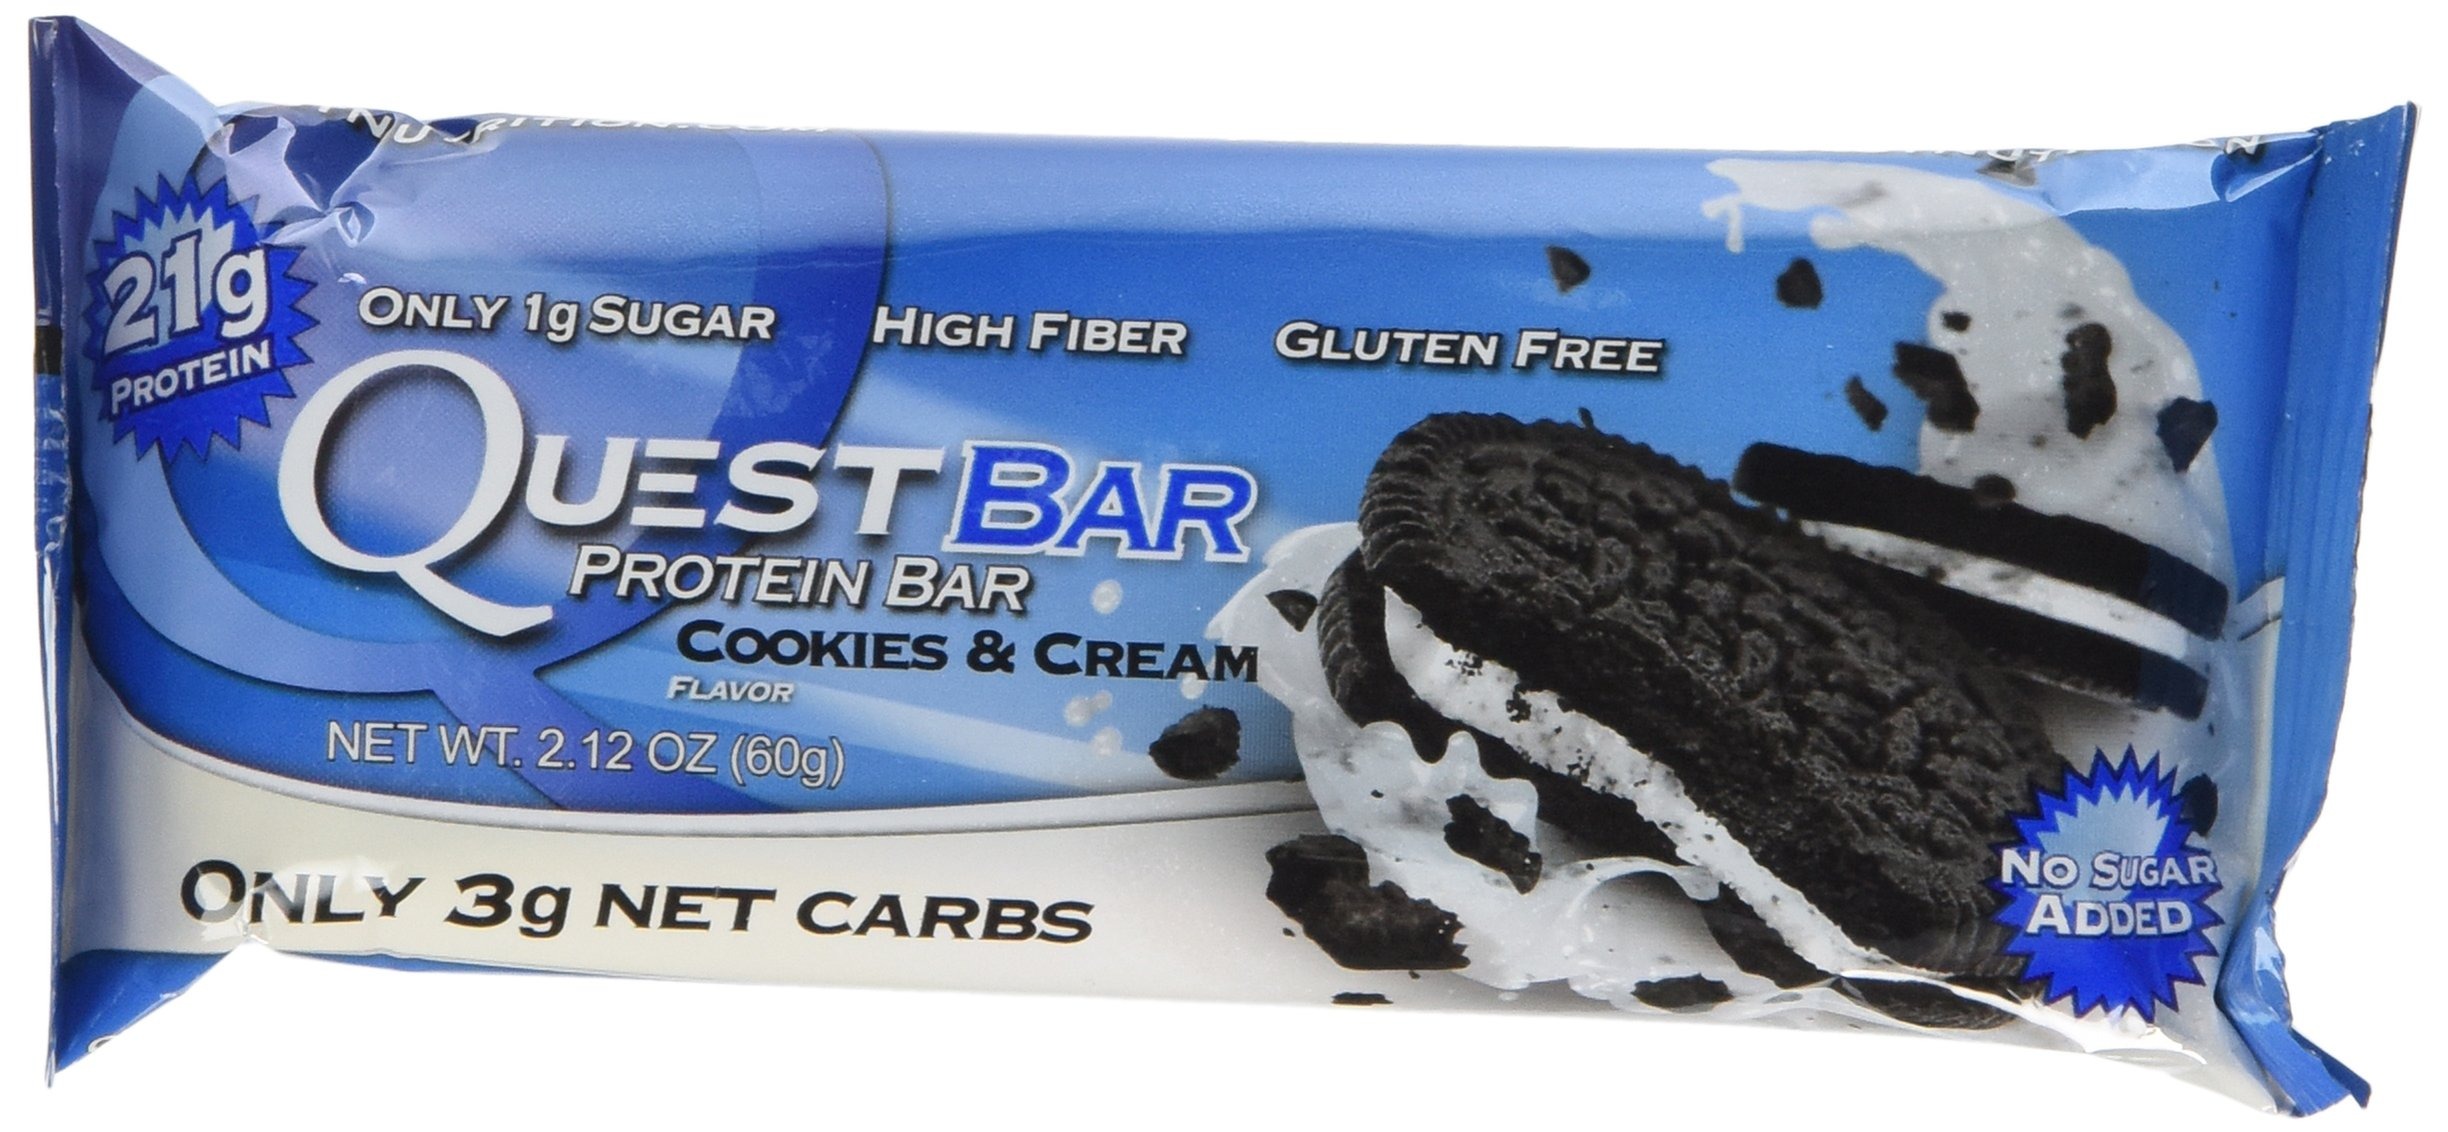
Item Name: Quest Nutrition Protein Bar, Cookies and Cream, 12 Count
Bullet Point 1: 5G non fiber carbs
Bullet Point 2: 21 grams of protein
Bullet Point 3: Gluten free
Bullet Point 4: No sugar or sugar alcohols used
Value: 12.0
Unit: Count

Price: 31.99